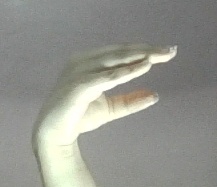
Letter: jeem